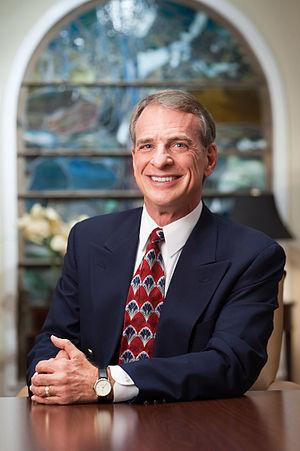
William Lane Craig, né le 23 août 1949 à Peoria dans l'Illinois, est un philosophe analytique de la religion, théologien et apologète évangélique baptiste américain. Il est professeur de philosophie à la Talboot School of Theology, à La Mirada, en Californie, et professeur de philosophie à l'Université baptiste de Houston.